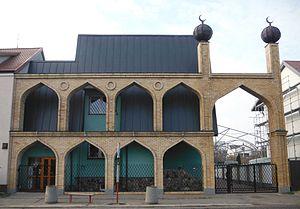
Cet article présente la liste de mosquées de Pologne.